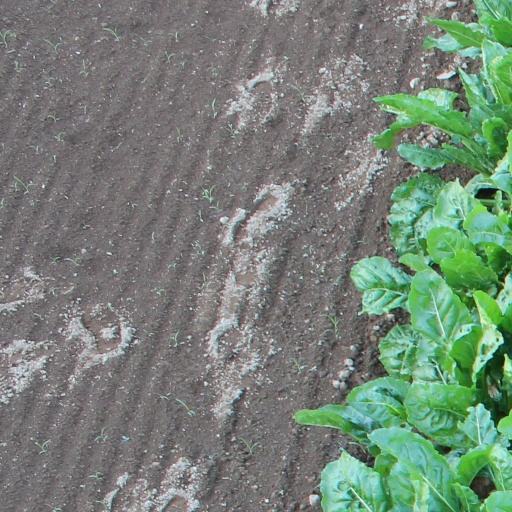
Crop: sugar beet